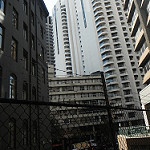
Label: buildings